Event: Nepal Earthquake
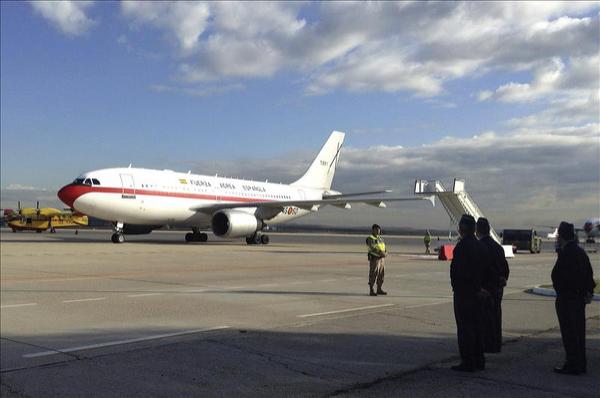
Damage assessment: no_damage